Lokmanya Tilak Terminus–Patliputra Express

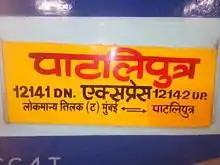

Lokmanya Tilak Terminus - Patliputra S. F Express, with train numbers 12141 and 12142, is a daily Superfast express train service run by Indian Railways and maintained by Central Railway. It runs between Lokmanya Tilak Terminus in Mumbai, Maharashtra and Patliputra Junction in Patna, Bihar. It is one of several train services allowing direct train travel between Mumbai and Patna.